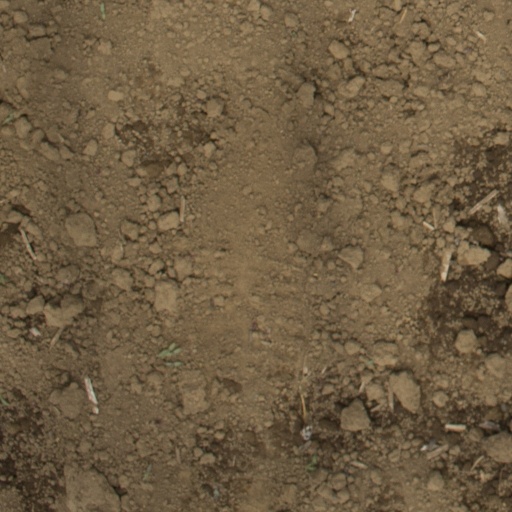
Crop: Jerusalem artichoke